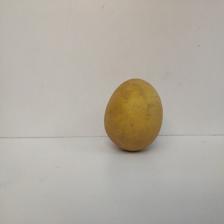
Size: Large